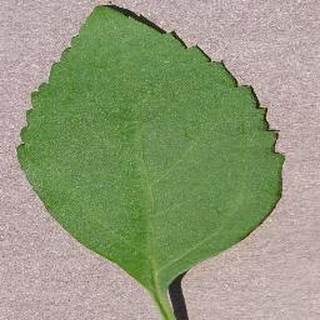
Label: healthy_cherry